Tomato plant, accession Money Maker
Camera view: horizontal (90 deg, fisheye); turntable rotation: 300 degrees
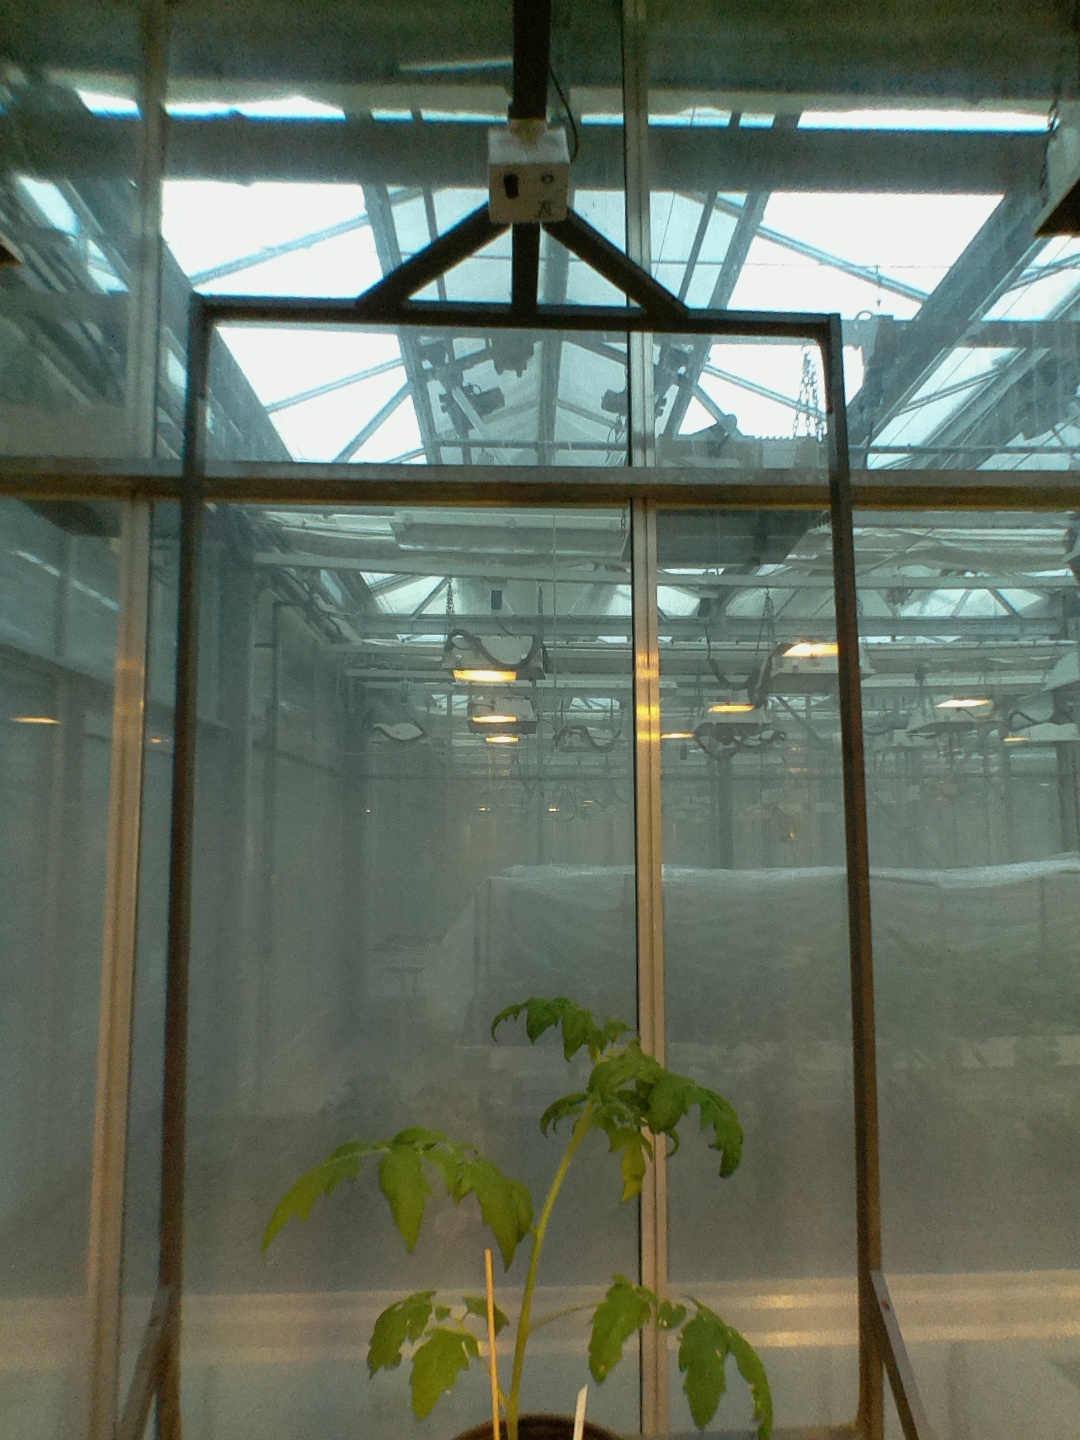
BBCH growth stage 14: 8 of true leaves visible